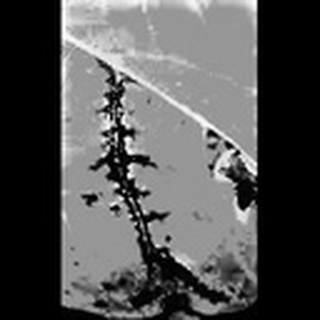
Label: cotton_bacterial_blight